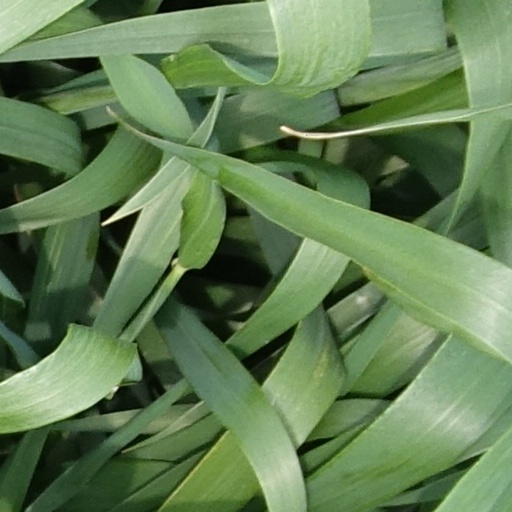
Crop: wheat